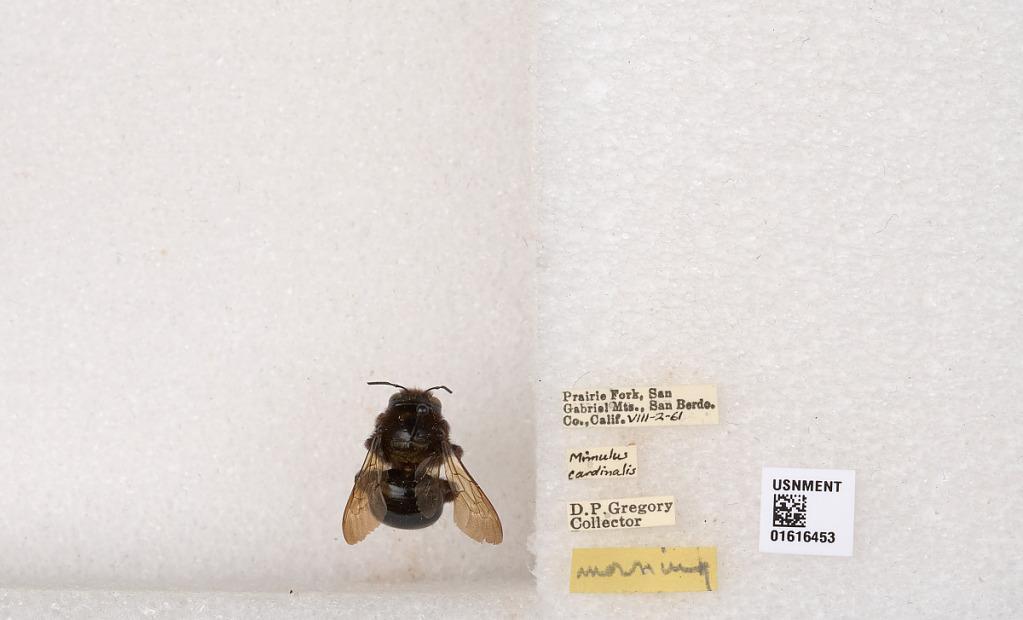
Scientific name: Xylocopa (Notoxylocopa) tabaniformis orpifex Smith
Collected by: D. Gregory
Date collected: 1961-8-2
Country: United States
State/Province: California
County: San Bernardino
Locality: Prairie Fork, San Gabriel Mountains
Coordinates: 34.3167, -117.633